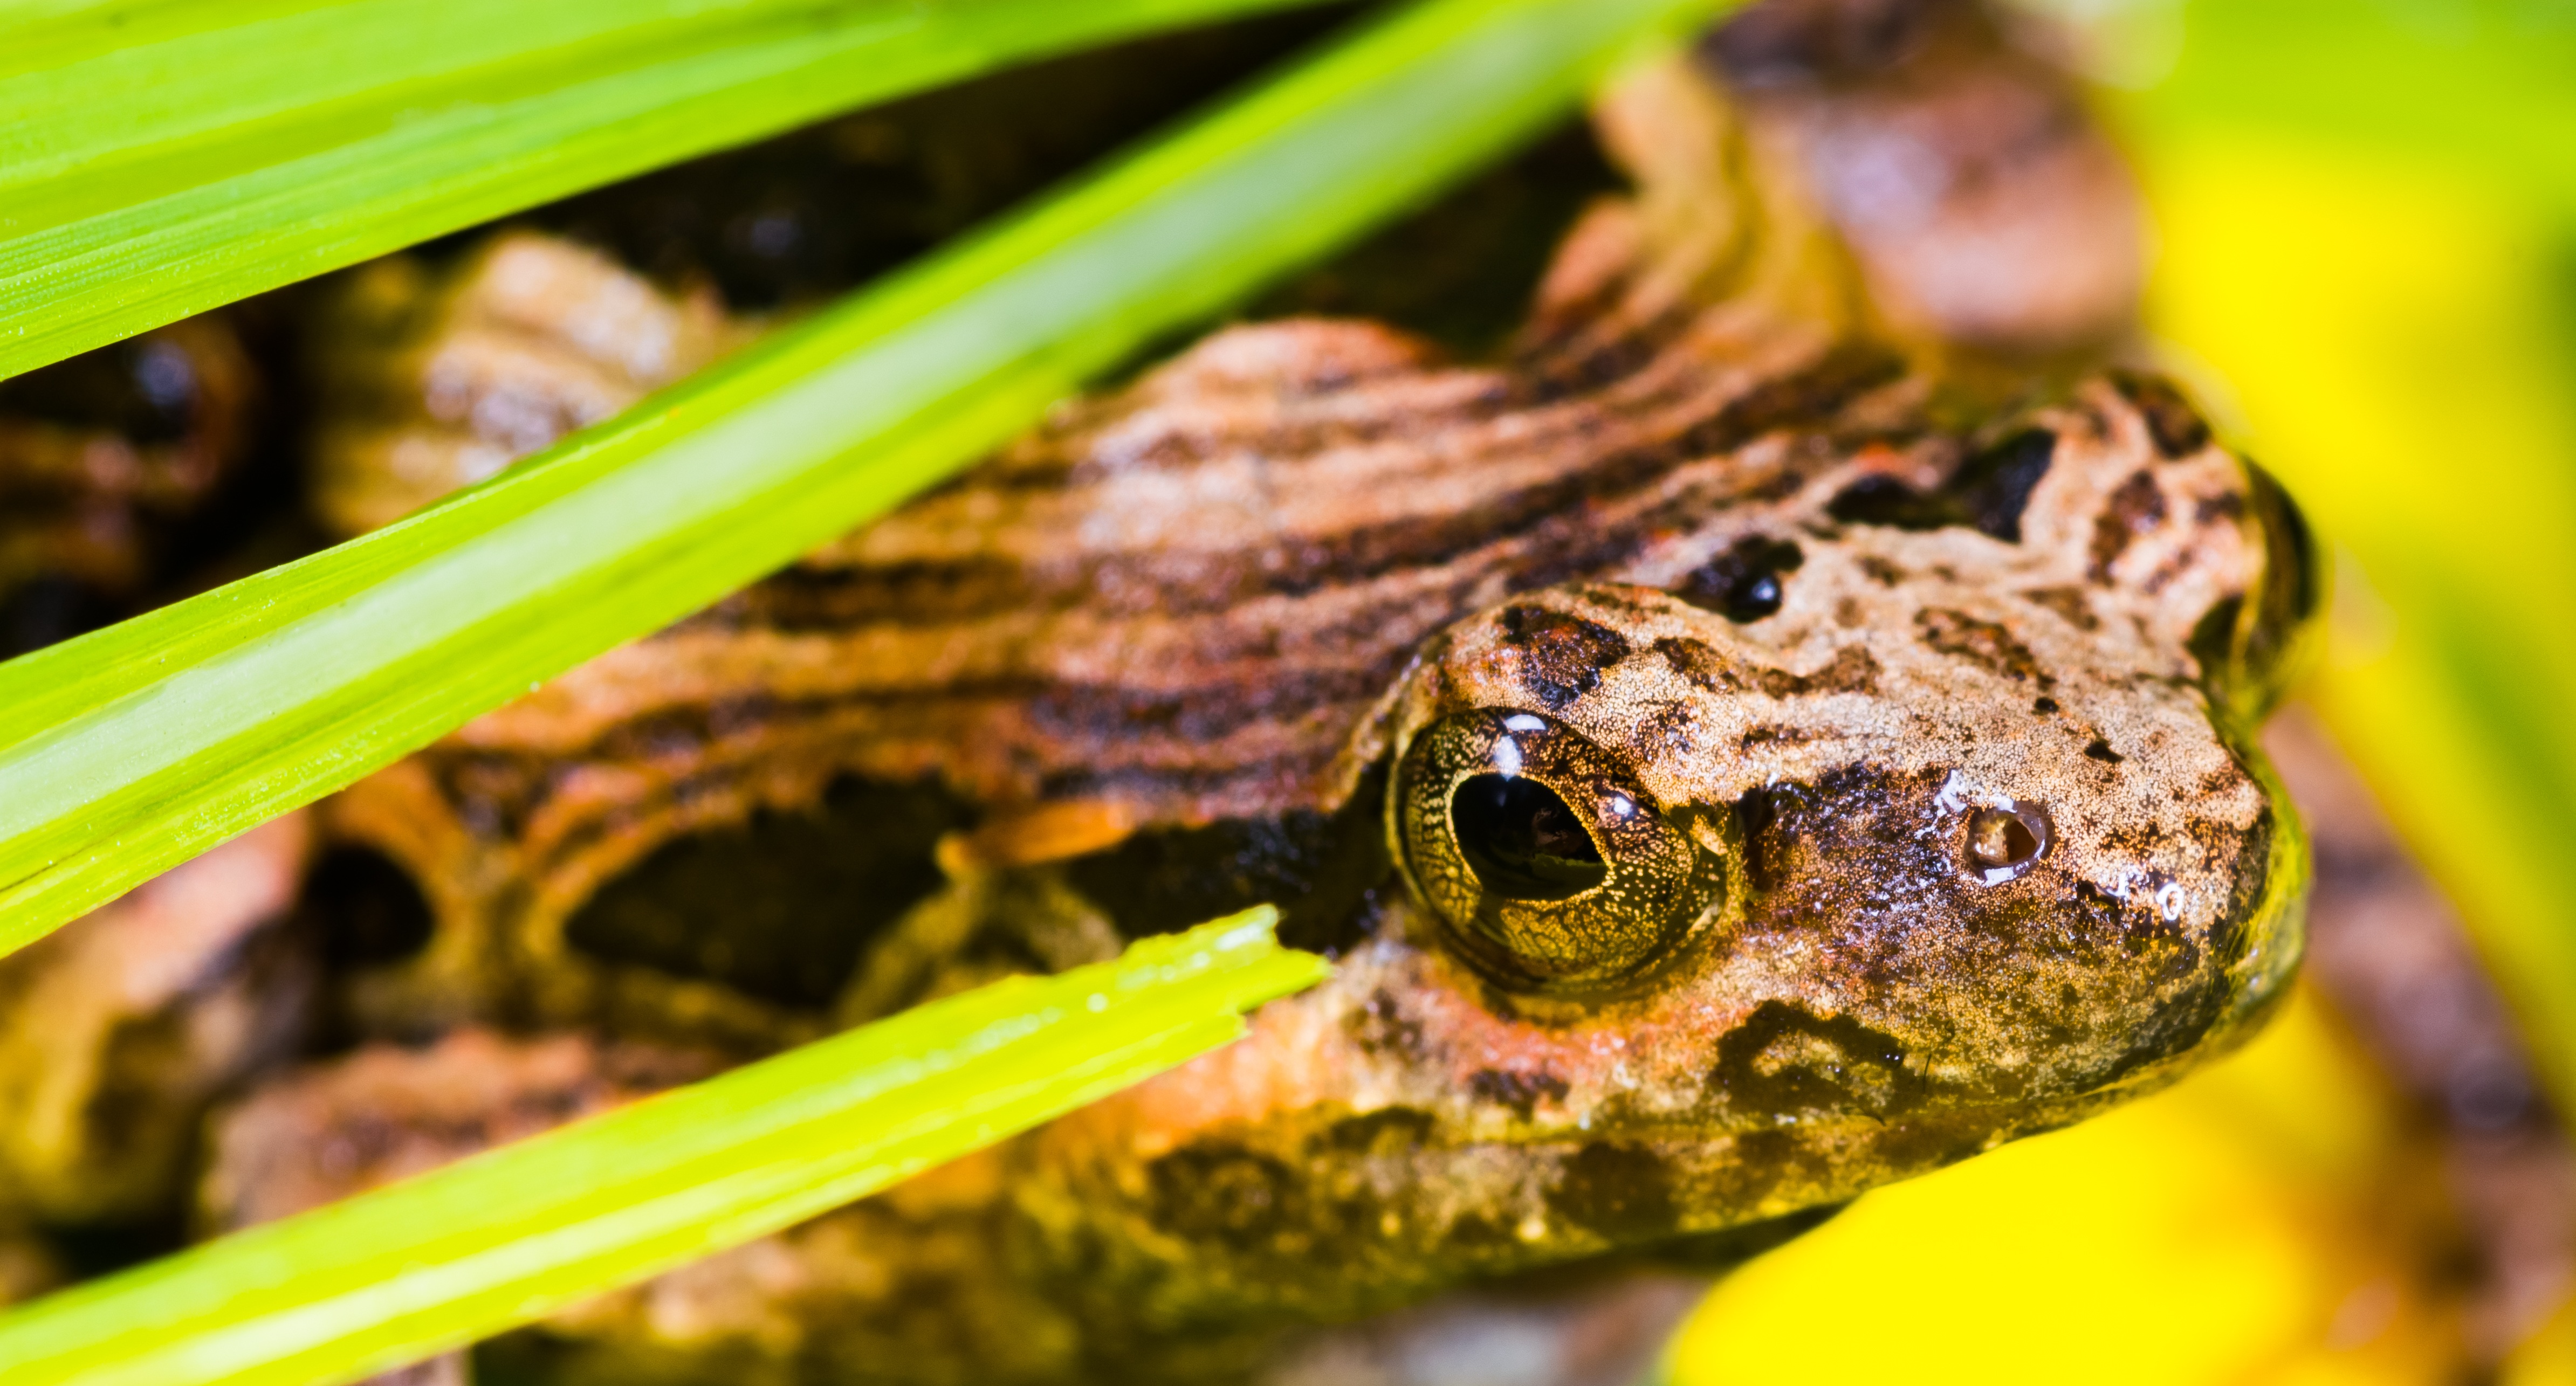
wildlife, frog, amphibian, fauna, tree frog, close up, vertebrate, amphibians, macro photography, anuran, ranidae